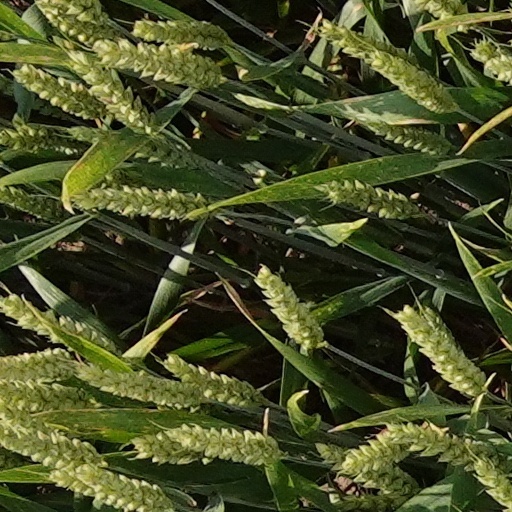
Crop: wheat